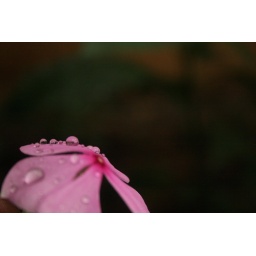
A little flower carrying drops of rain water all over her face after having had fun in a shower